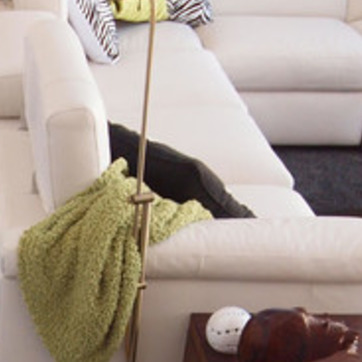
Material: fabric